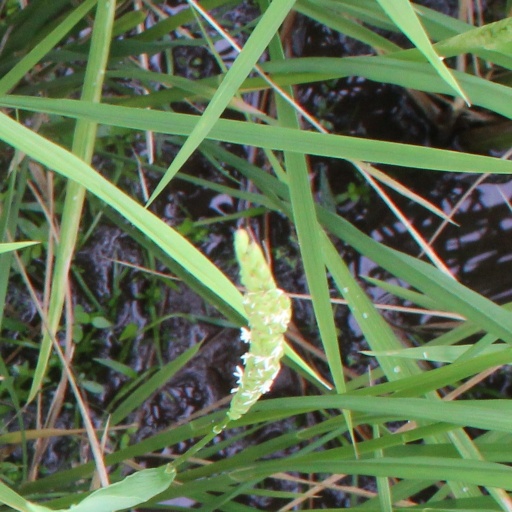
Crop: rice